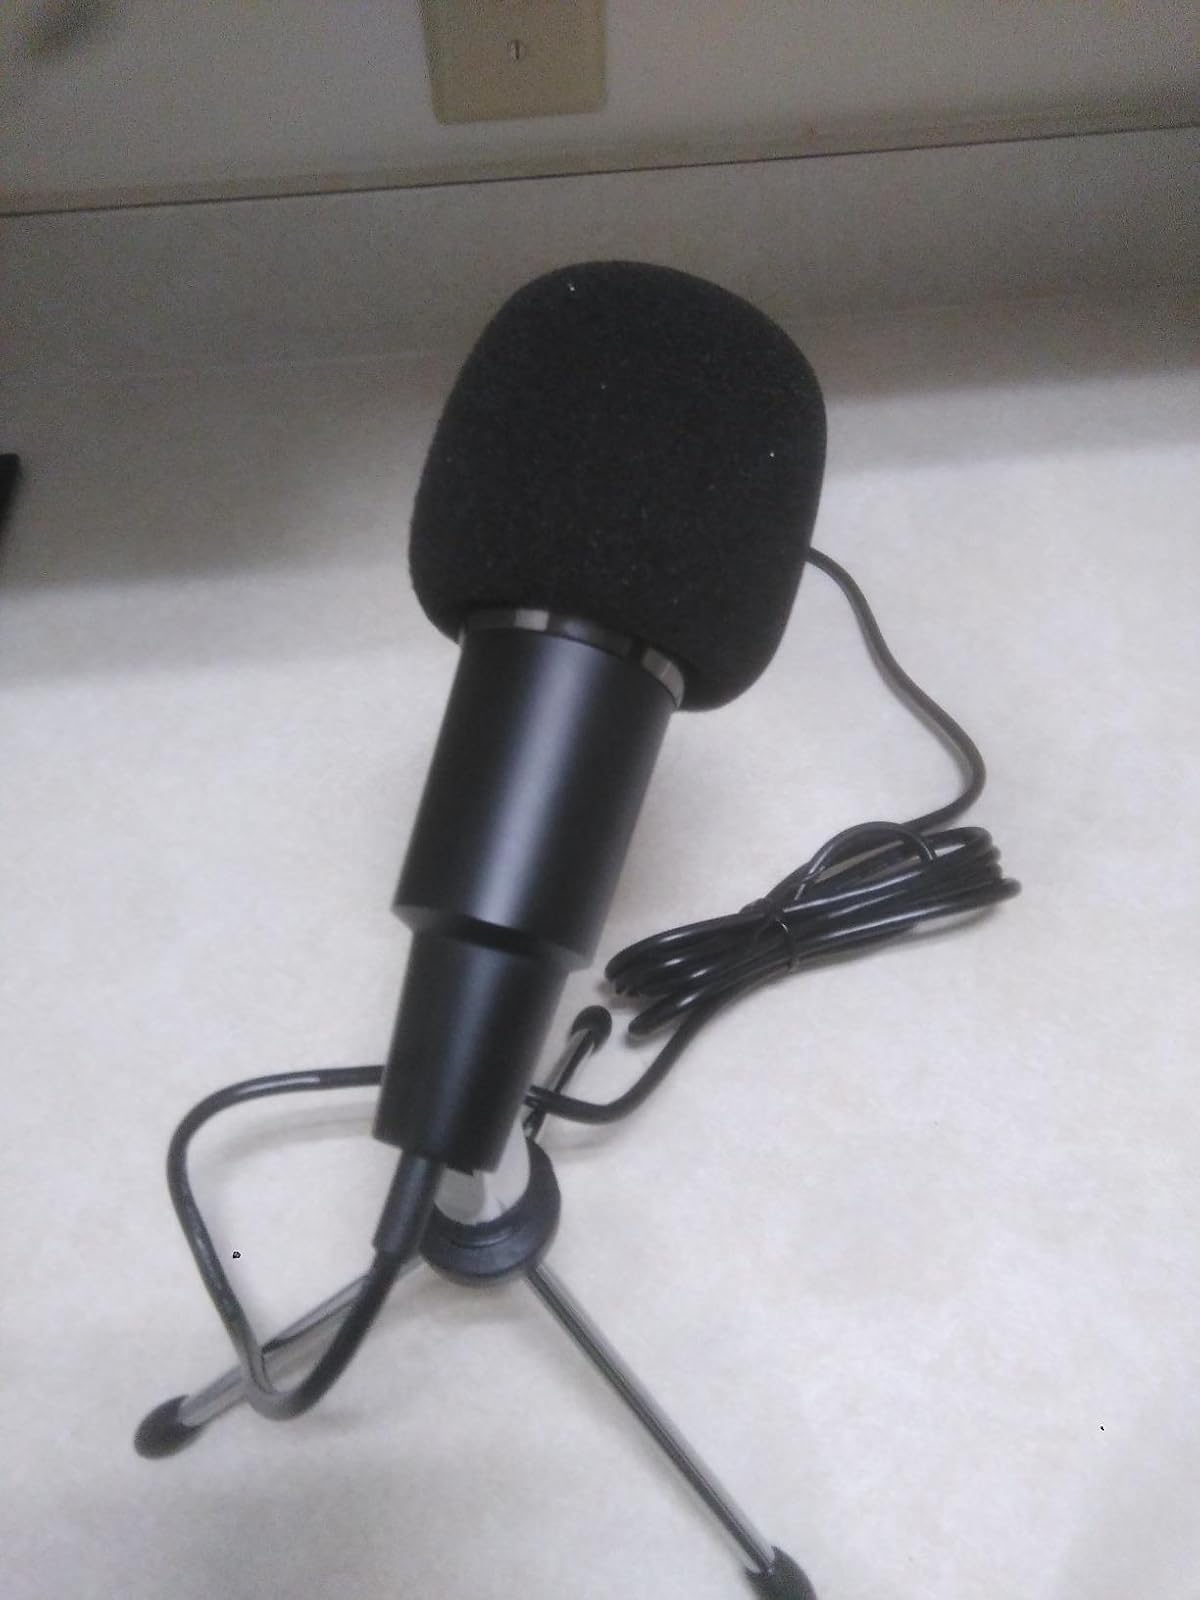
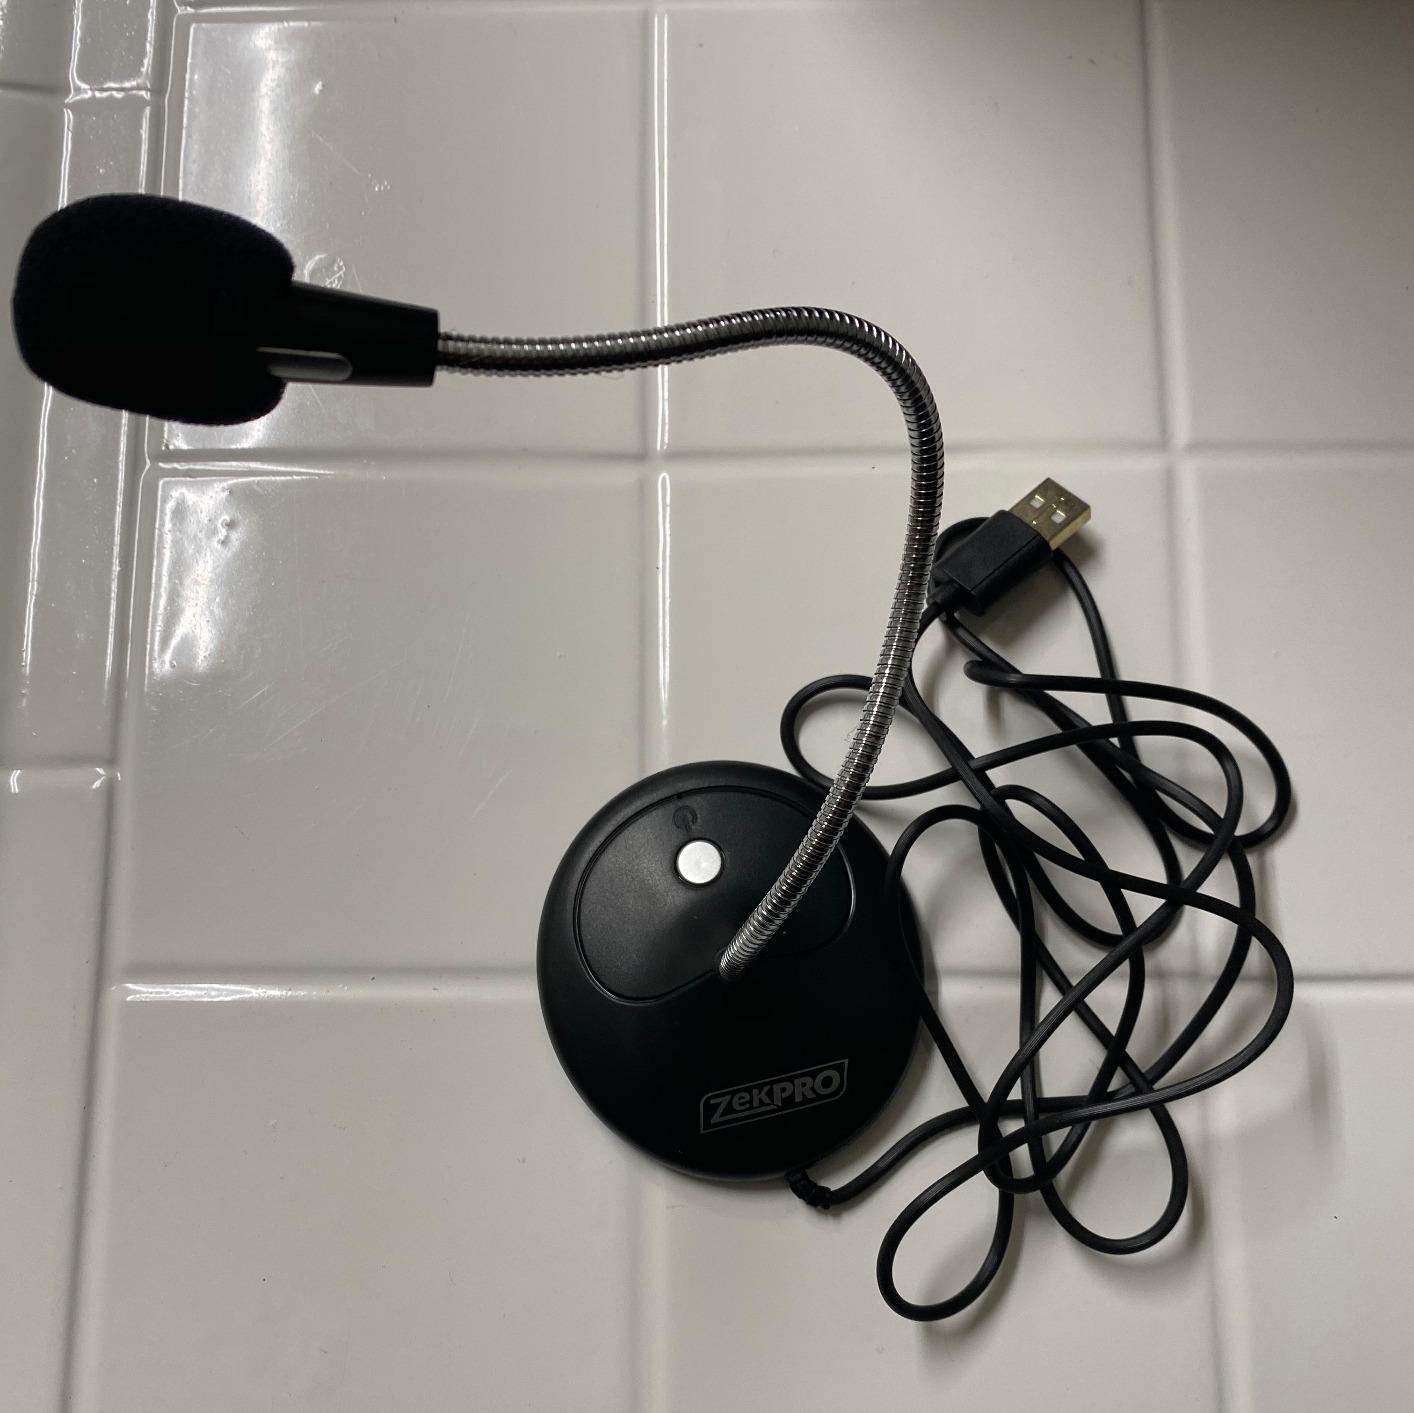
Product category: microphone
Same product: no